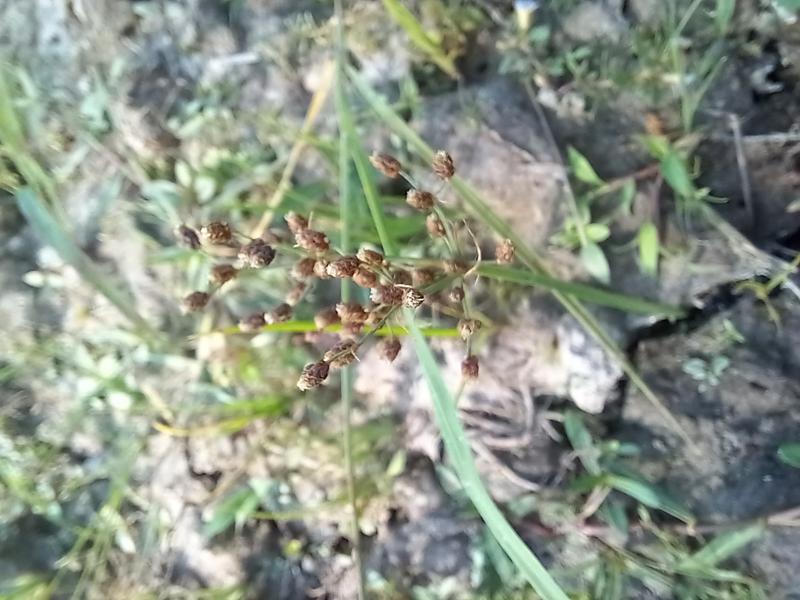
Weed species: Fimbristylis littoralis